Maniyarayile Ashokan

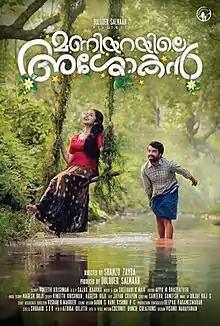
Poster

Maniyarayile Ashokan is a 2020 Indian Malayalam-language romantic comedy film directed by Shamzu Zayba. The film stars Jacob Gregory and Anupama Parameswaran. The cast also includes Krishna Sankar and Shine Tom Chacko. The film was produced by Gregory and Dulquer Salmaan in his newly established production company Wayfarer Films. He made a cameo appearance along with Nazriya Nazim and Anu Sithara as other characters.